Angie Williams Cox Library

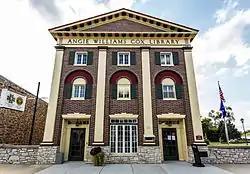
Angie Williams Cox Library

The Angie Williams Cox Public Library is located in Pardeeville, Wisconsin. It was added to the National Register of Historic Places in 1990. The library is also listed on the Wisconsin State Register of Historic Places.